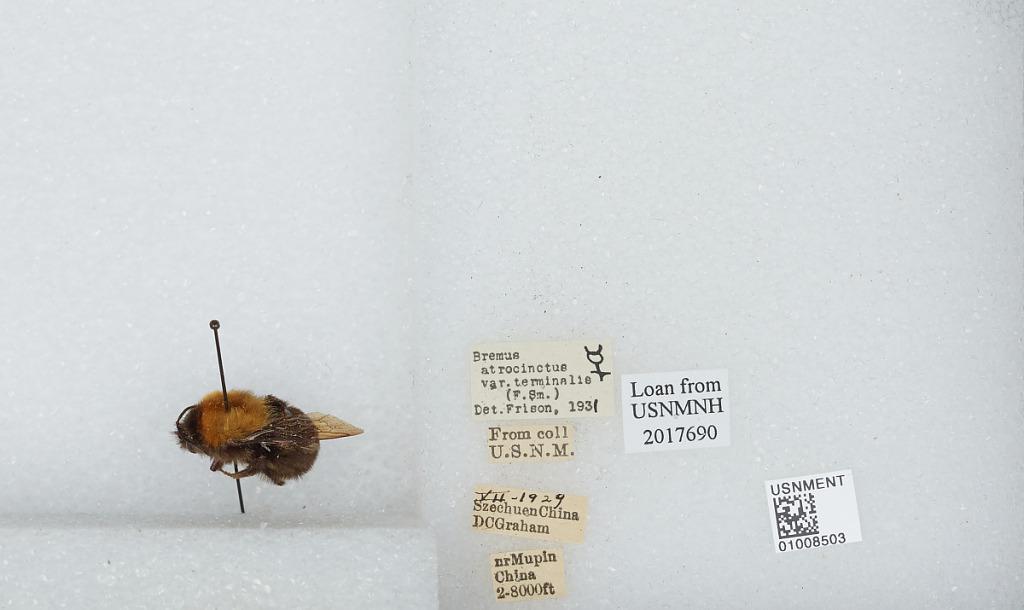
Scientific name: Bombus (Festivobombus) festivus Smith
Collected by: D. Graham
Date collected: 1929-7-
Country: China
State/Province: Sichuan
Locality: near Muping, formerly Mupin
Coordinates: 30.3692, 102.814
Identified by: Frison